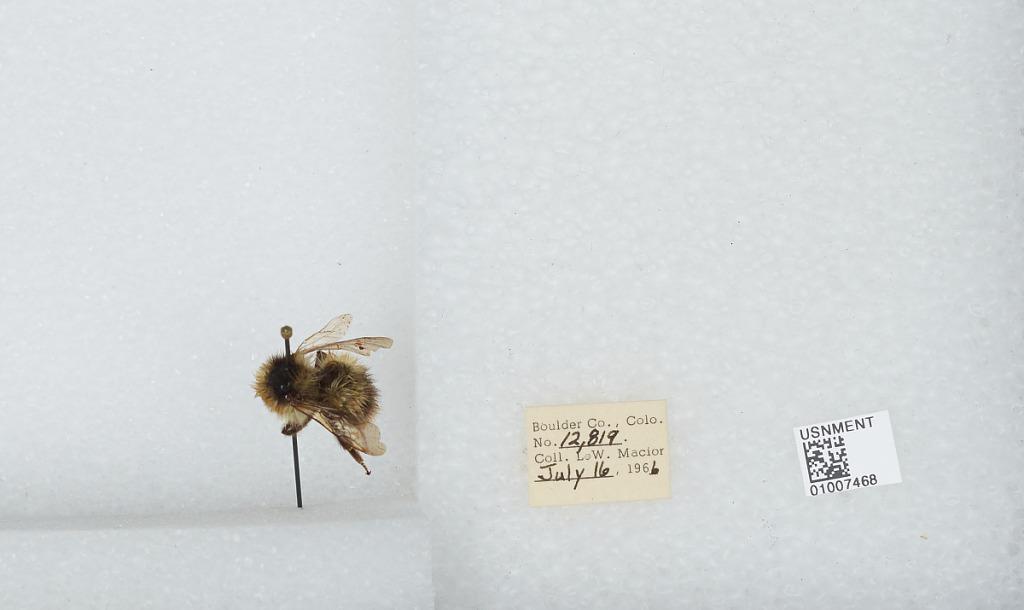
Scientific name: Bombus (Alpinobombus) balteatus Dahlbom
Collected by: L. Macior
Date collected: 1966-7-16
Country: United States
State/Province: Colorado
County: Boulder
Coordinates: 40.0275, -105.252